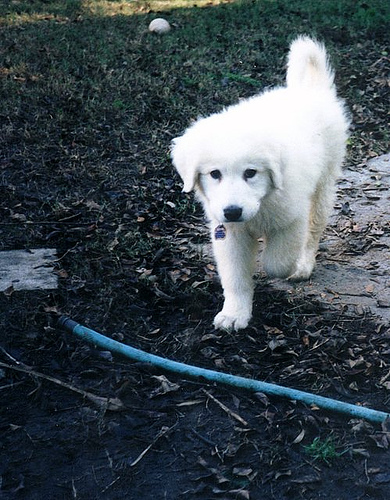
Animal: dog
Breed: great pyrenees